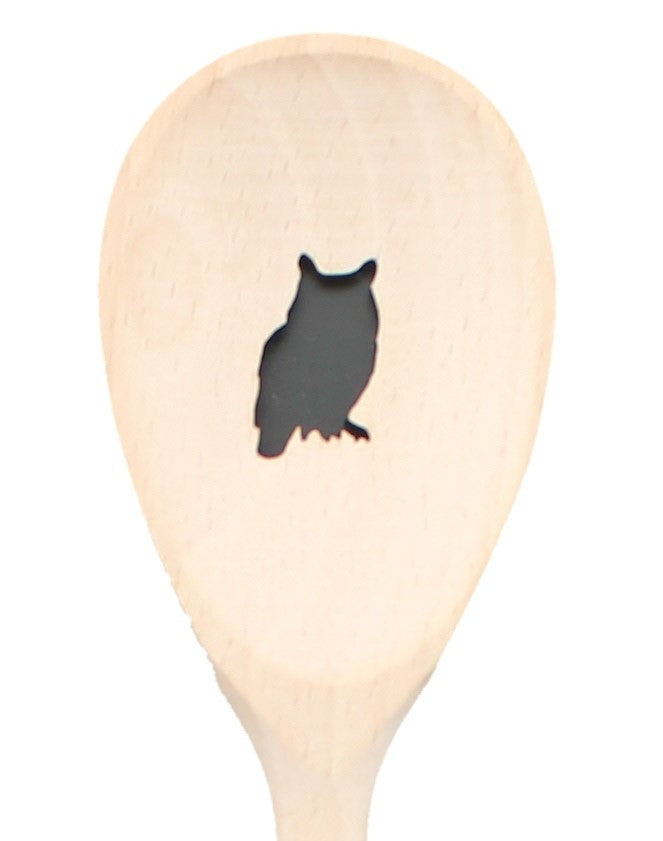
Individueller Kochlöffel Eule
Brand: teemaro
Sie können diesen Artikel Individuell auf dem Stiel Gravieren lassen. Sie haben die Möglichkeit bis zu 45 Zeichen auf den Griff des Kochlöffels gravieren zu lassen. Tragen sie einfach den Wunschtext in das oben stehende Textfeld ein. Mit dem Teemando Kochlöffel Eule bekommen Sie ein stylisches und nützliches Küchenutensil. Die gelaserten Eulen auf dem Buchenholzlöffel sehen nicht nur schön aus, sondern sind auch noch sehr stabil. Der Kochlöffel ist aus Buchenholz gefertigt und hat eine Länge von 30 cm. Er ist ideal für das Kochen und Backen geeignet. Mit dem Teemando Kochlöffel Eule machen Sie jedem Geburtstagskind eine Freude.
Category: Home & Garden > Kitchen & Dining > Kitchen Tools & Utensils > Ladles